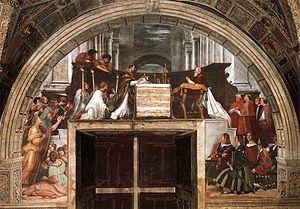
Dans la tradition catholique, on appelle miracle eucharistique un événement « surnaturel » produit lors de l'Eucharistie, comme la transformation des hosties en sang ou en chair. À Paray-le-Monial, en France, on conserve une grande carte géographique avec l'indication de 132 lieux, répartis à travers le monde, où des miracles eucharistiques seraient advenus tout au long de la période médiévale et au-delà. Le développement de ces « miracles », plus particulièrement à partir du XIIIᵉ siècle, est lié à la pratique de ce sacrement, le culte et l'adoration eucharistique étant assumés par l'Église catholique, qui y trouve un instrument apologétique puissant. L'Église pose cependant des limites à cette notion en précisant que le « miracle eucharistique » ne fait pas partie du « dépôt de la foi », même s'il s'agit d'un miracle officiellement reconnu, et que nul n'est tenu d'y croire. Pour l'Église catholique, le seul véritable miracle lié à l'eucharistie est celui de la transsubstantiation et de la présence réelle.